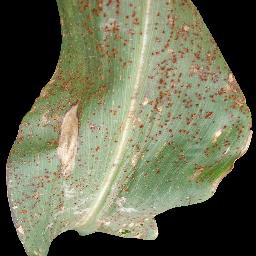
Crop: corn
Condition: (maize)_common_rust